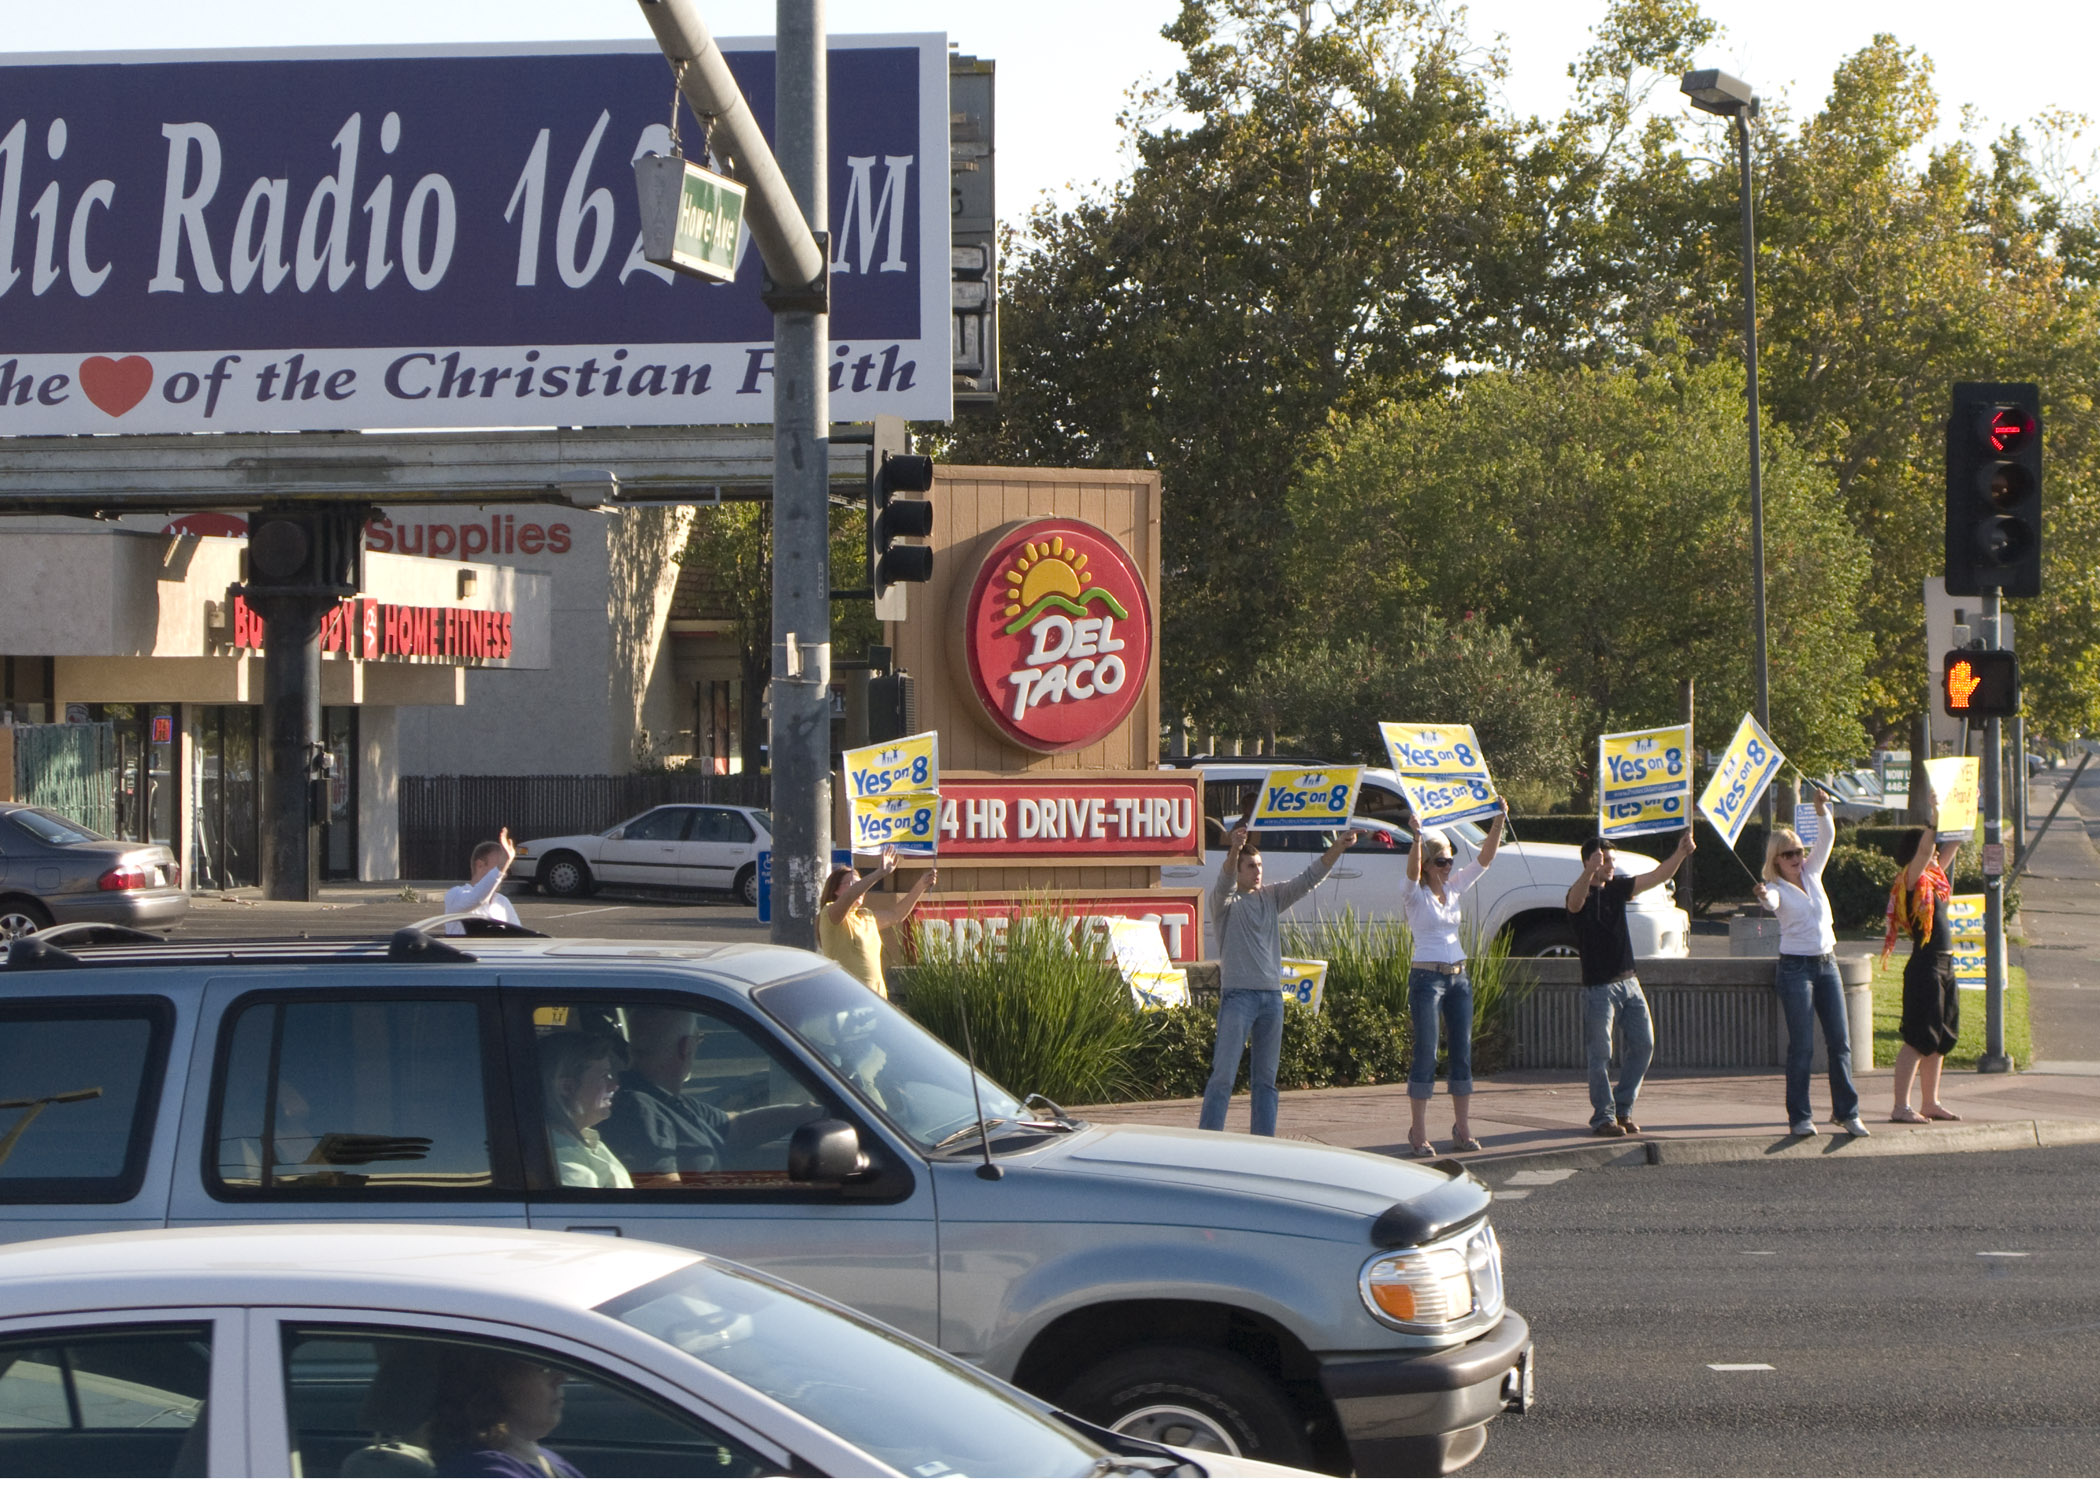
pedestrian, road, traffic, advertising, vehicle, lane, gaymarriage, civilliberties, liberity, proposition8, traffic congestion